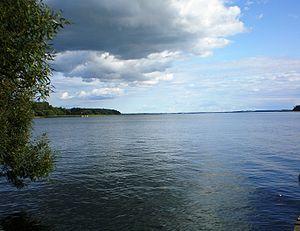
Le lac Drūkšiai ou lac Drysviaty est un lac transfrontalier de la Lituanie et de la Biélorussie.